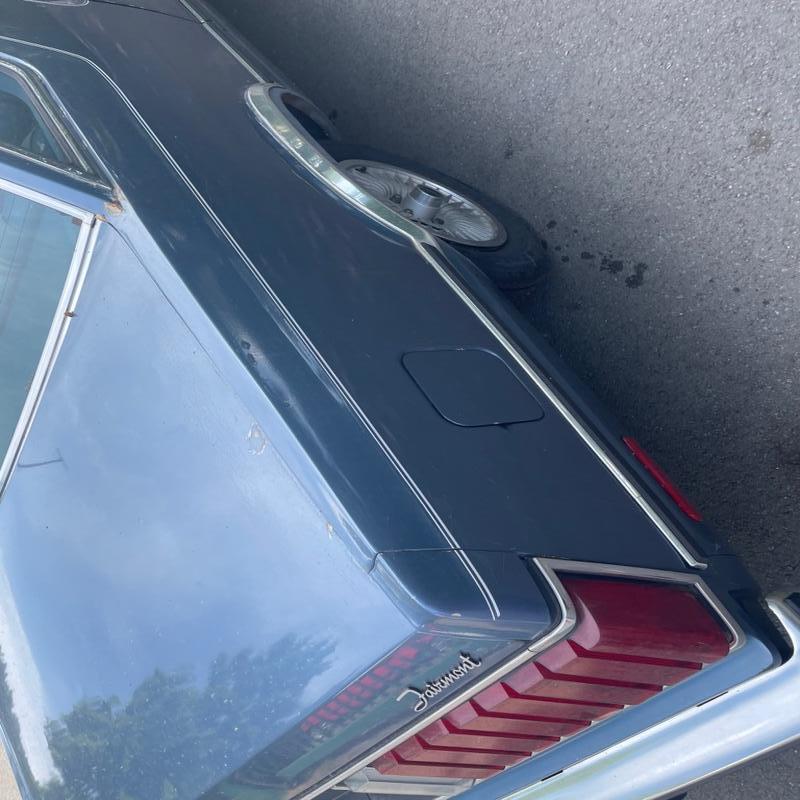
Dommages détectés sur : aile arrière droite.
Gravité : mineur